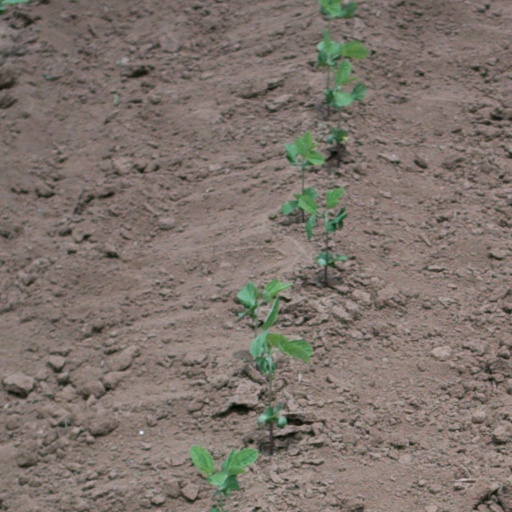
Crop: soybean